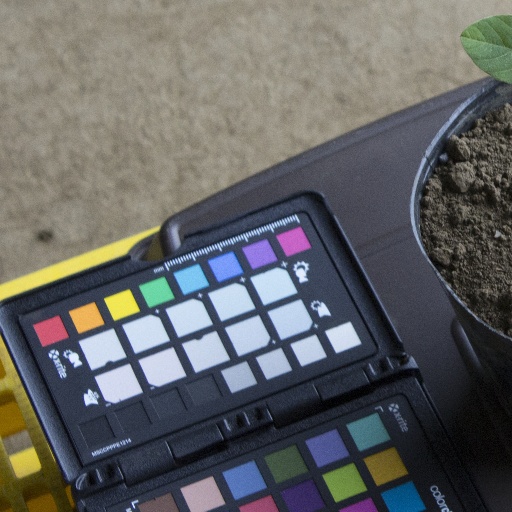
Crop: soybean